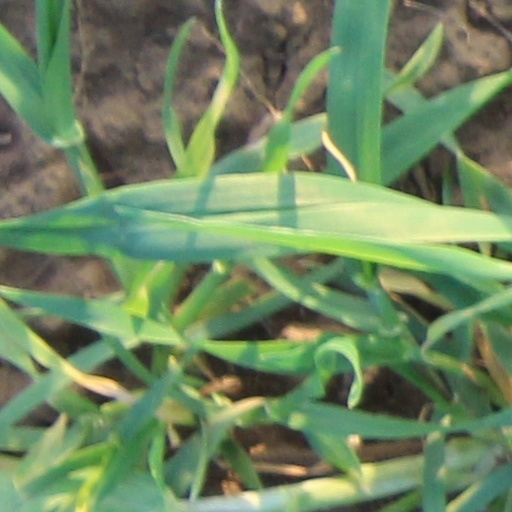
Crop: wheat